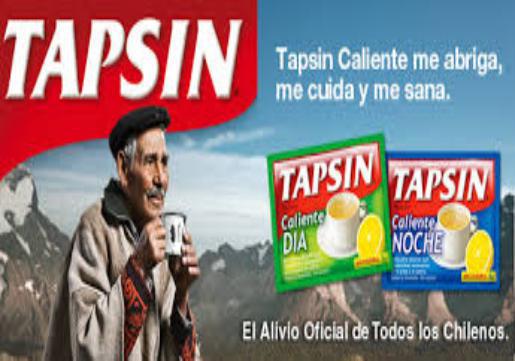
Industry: Medical